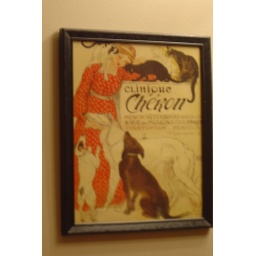
Pic in main floor bathroom